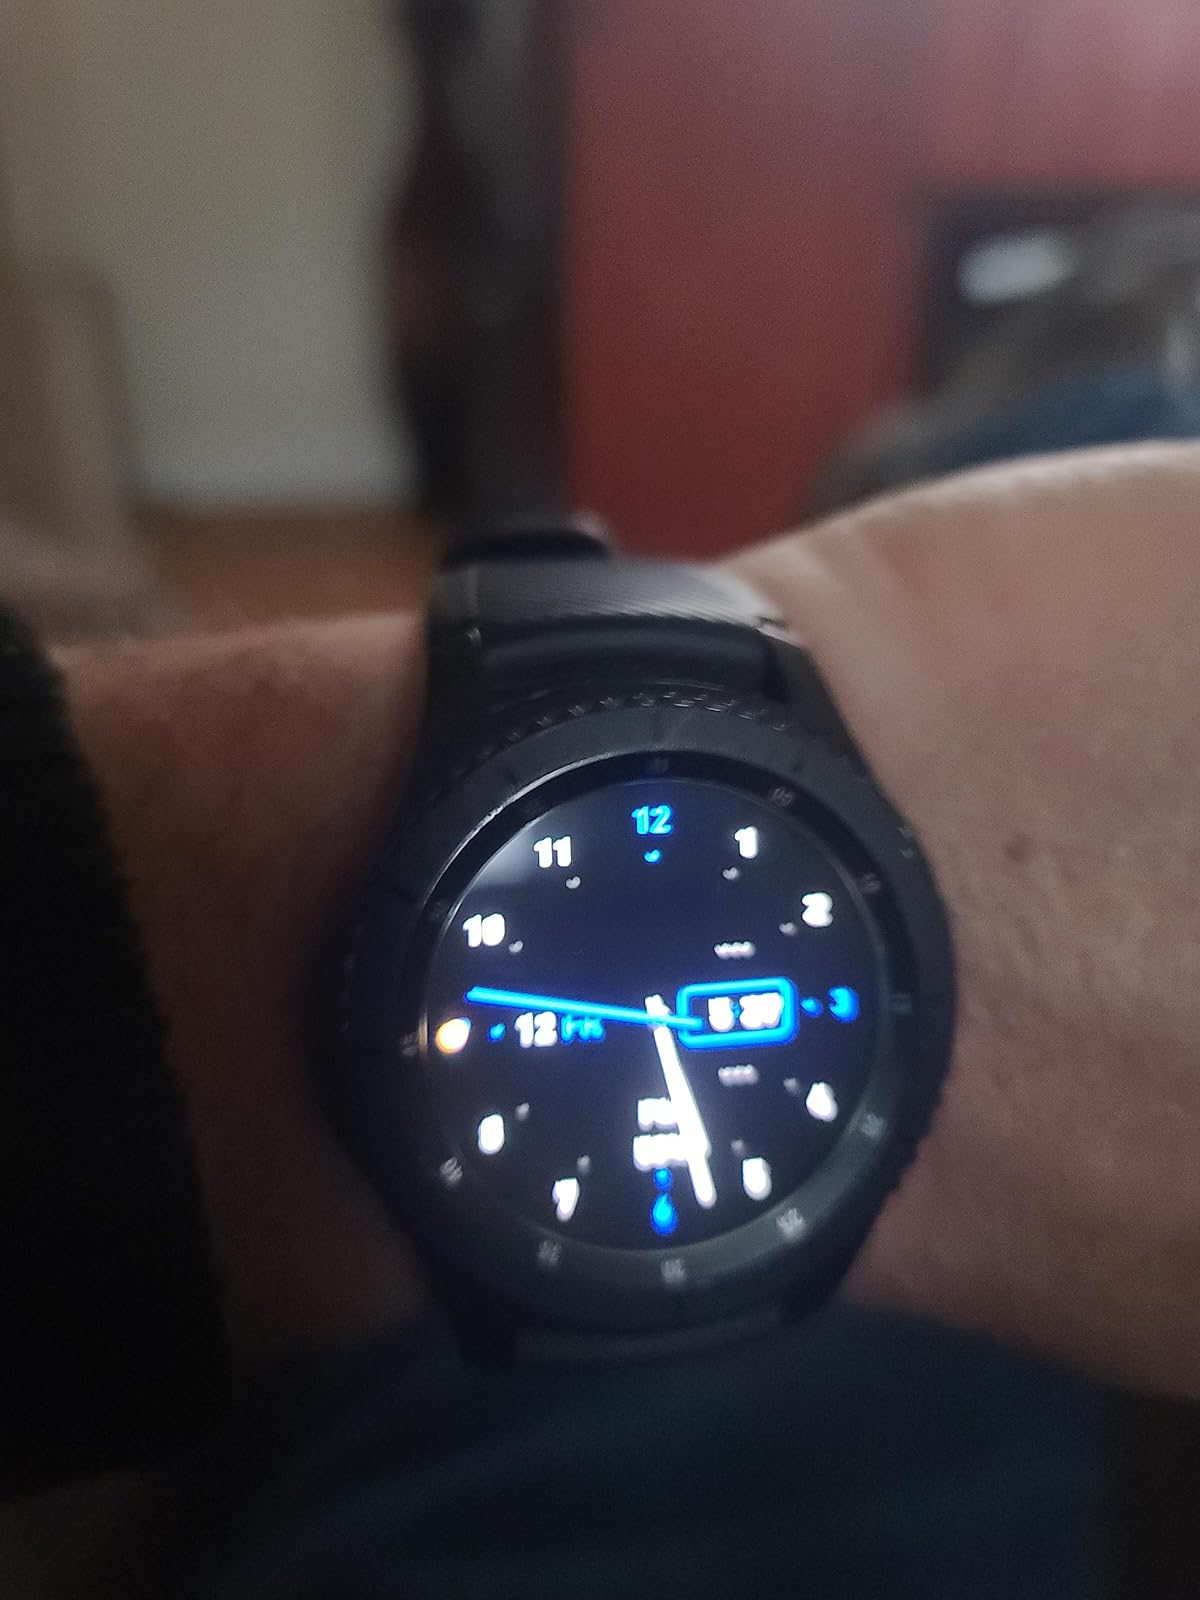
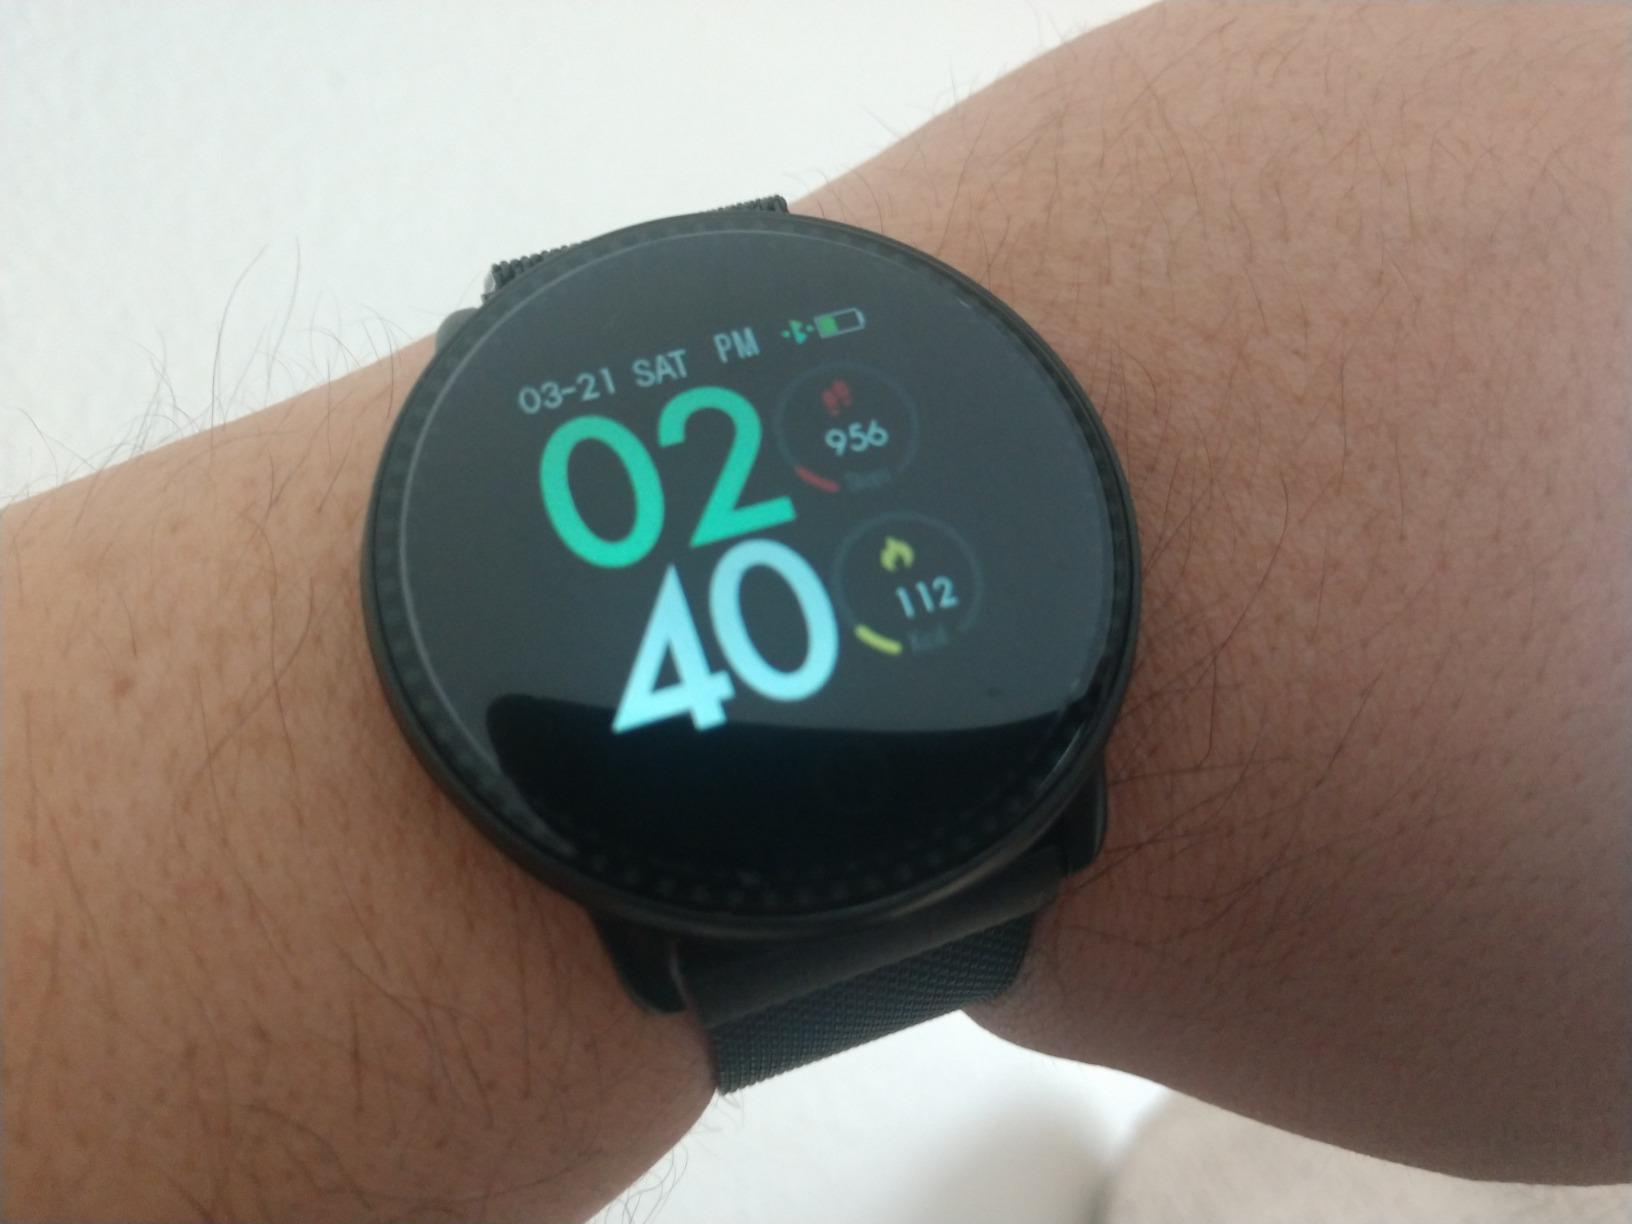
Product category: smartwatch
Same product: no